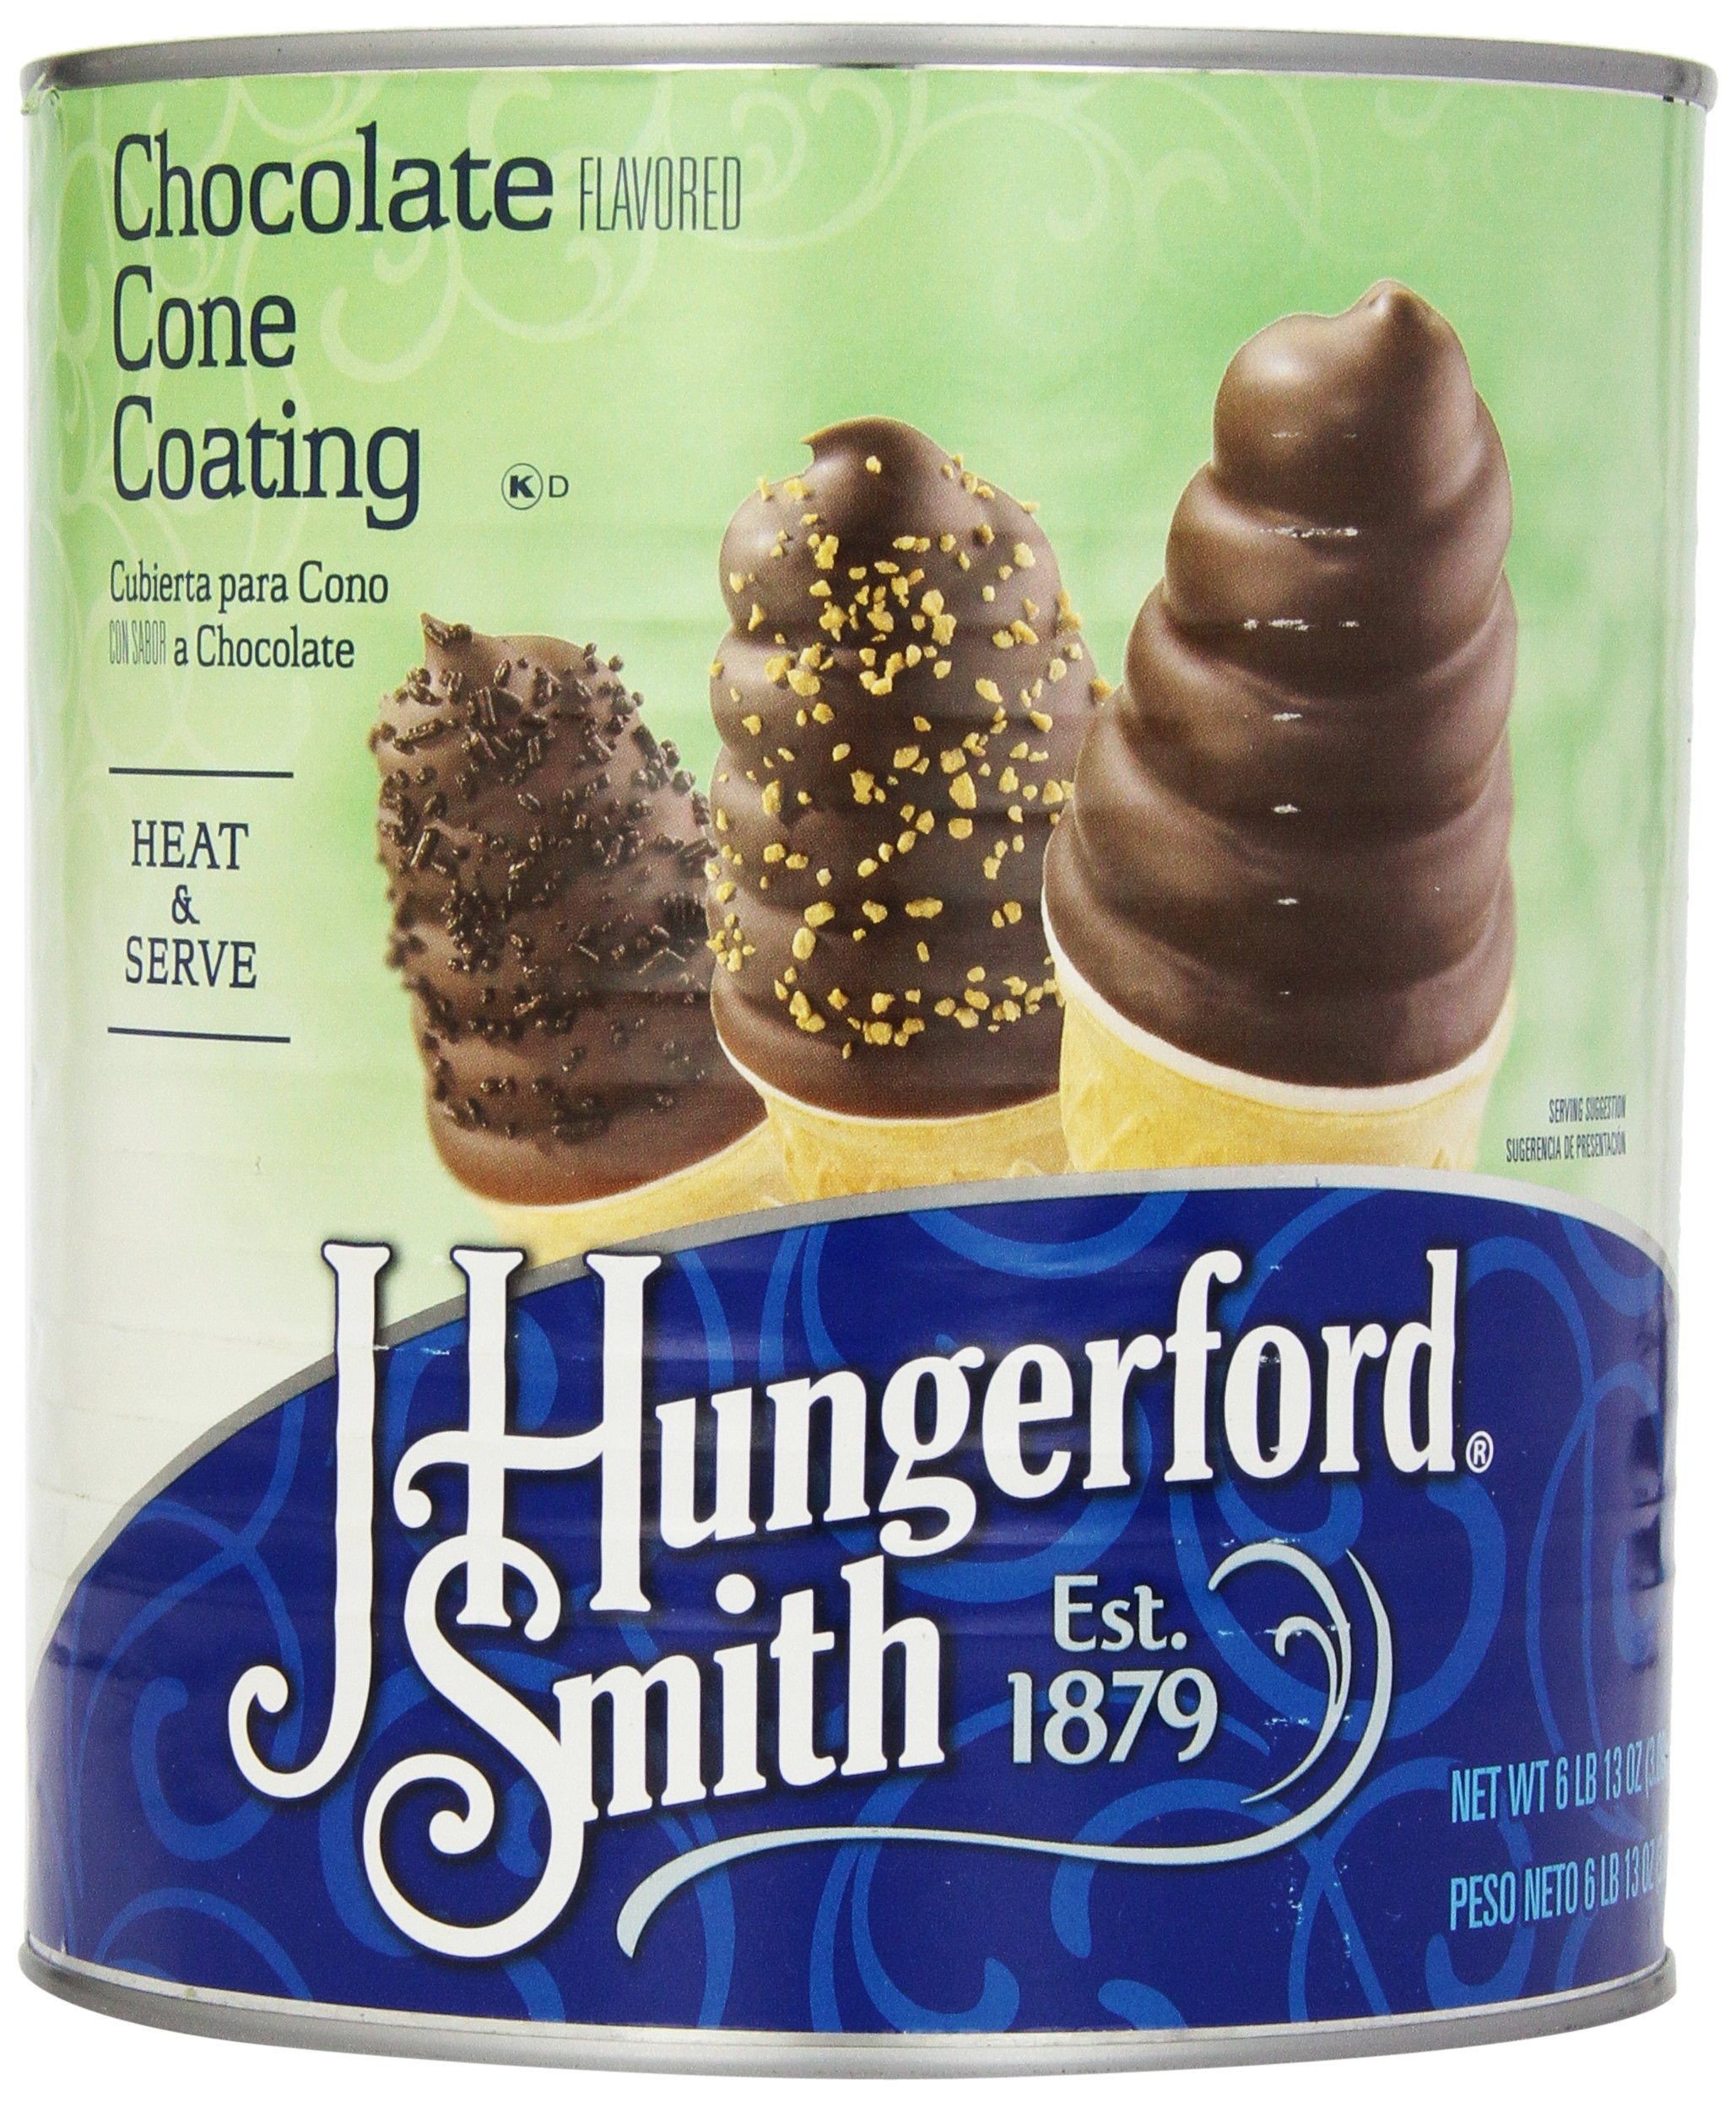
Item Name: J. Hungerford Smith Cone Coating, Chocolate, 6 Pound and 13 Ounce Tin
Bullet Point 1: Package contains one 6 lbs. 13 ounce Tin
Bullet Point 2: Premium oil ingredients provide smooth chewy texture never waxy taste
Value: 109.0
Unit: ounce

Price: 27.99